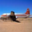
Label: airplane